Martin Grove Brumbaugh

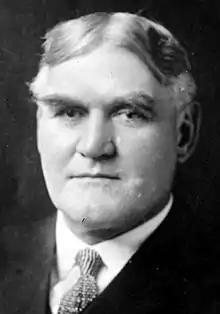

Martin Grove Brumbaugh (April 14, 1862March 14, 1930) was an American politician who served as the 26th governor of Pennsylvania, from 1915 until 1919. He is frequently referred to as M.G. Brumbaugh, as was common among members of the Brumbaugh family. He also led education reform efforts in Puerto Rico after the U.S. took over from Spain after the Spanish-American War and in Pennsylvania.